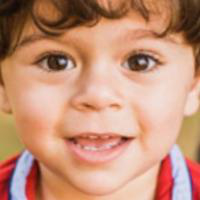
Age group: age 01-10